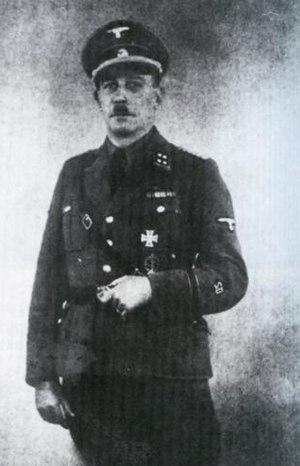
Le rapport Jäger est un compte rendu de l’Einsatzkommando 3 écrit en 1941 par le SS-Standartenführer Karl Jäger, à la demande de son supérieur, le SS-Brigadeführer und Generalmajor der Polizei, Franz Walter Stahlecker, commandant de l’Einsatzgruppe A, rattaché au groupe d'armées Nord lors de l'opération Barbarossa.
Karl Jäger était un officier SS allemand d'origine suisse et chef d'Einsatzkommando pendant la Seconde Guerre mondiale.